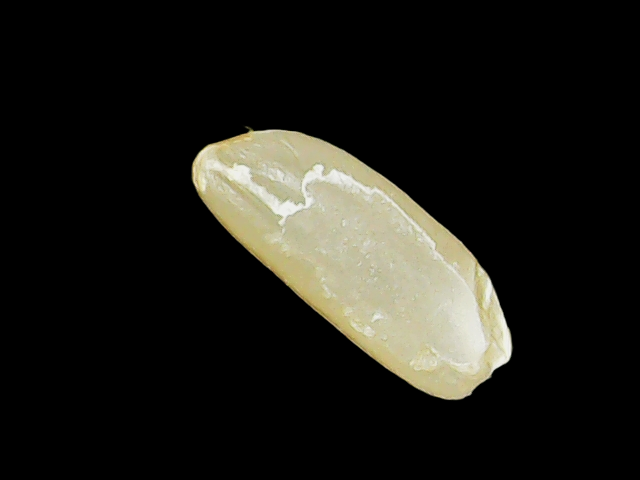
Rice variety: Binadhan12